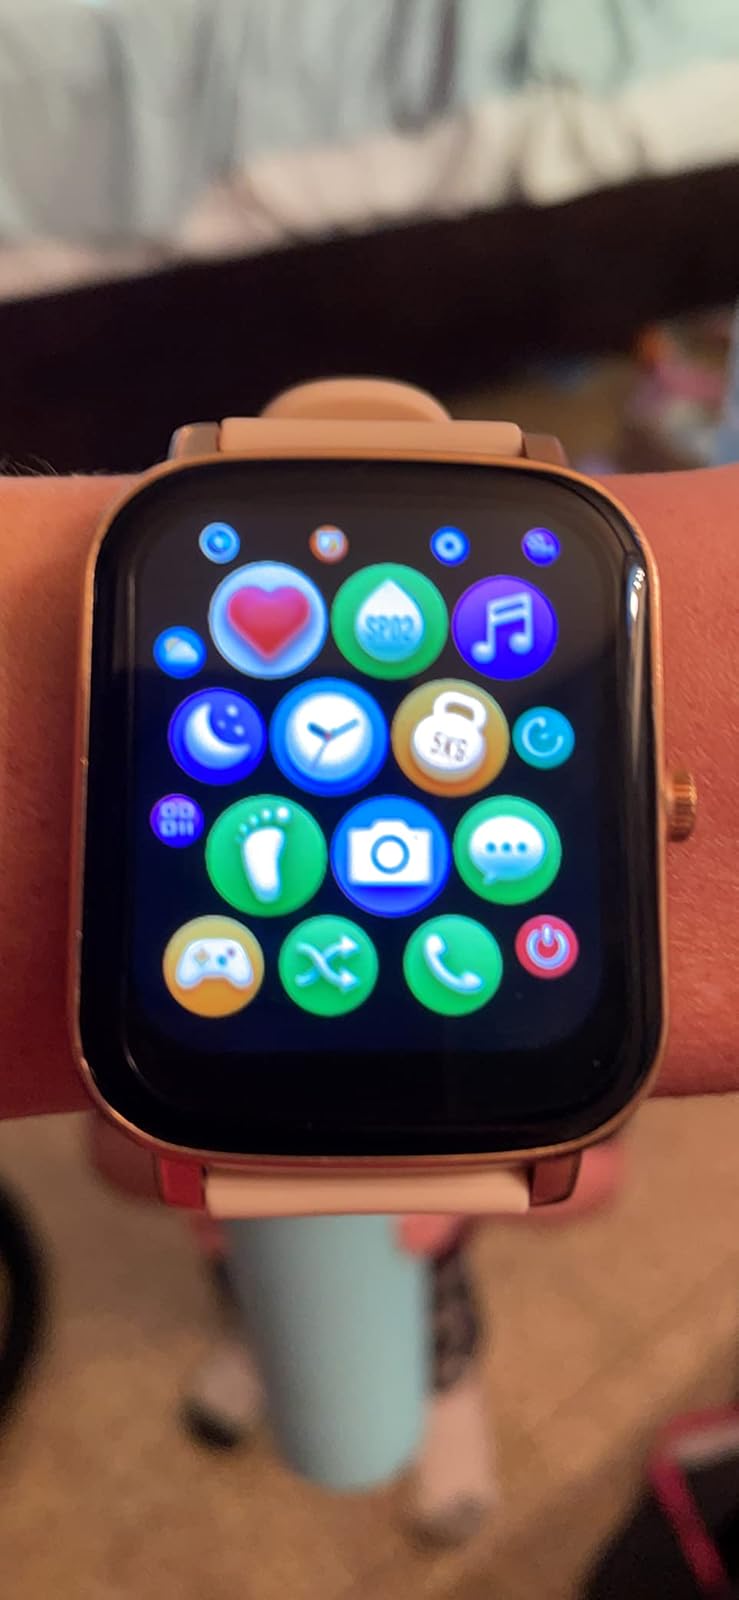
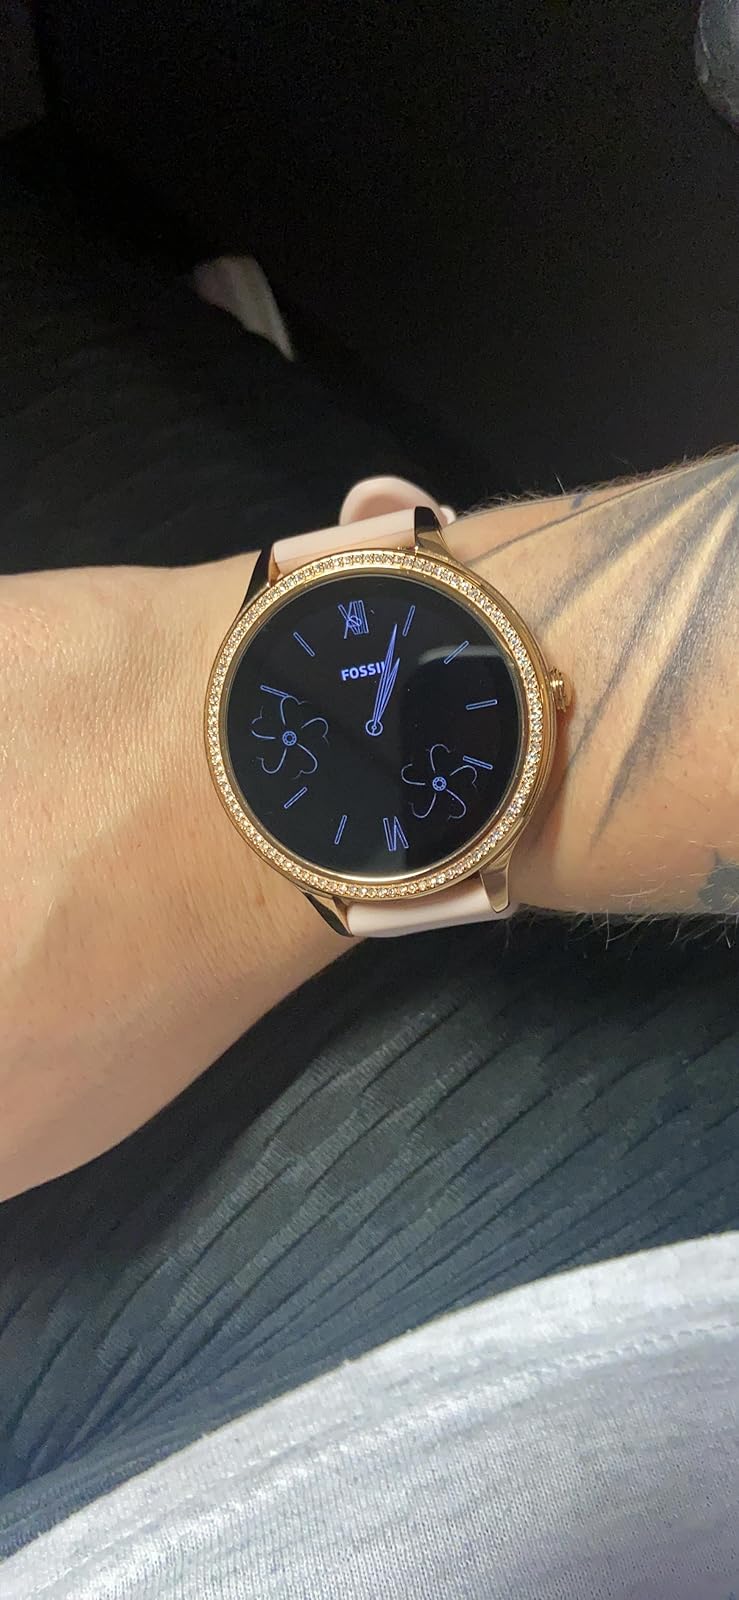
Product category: smartwatch
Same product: no